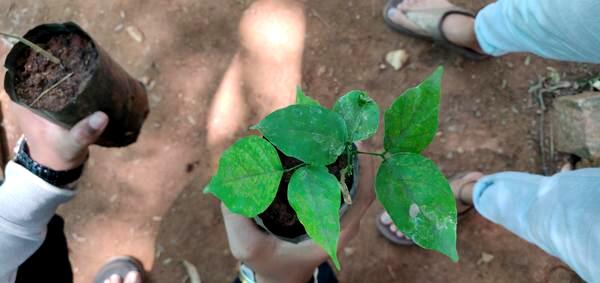
Plant: Honge